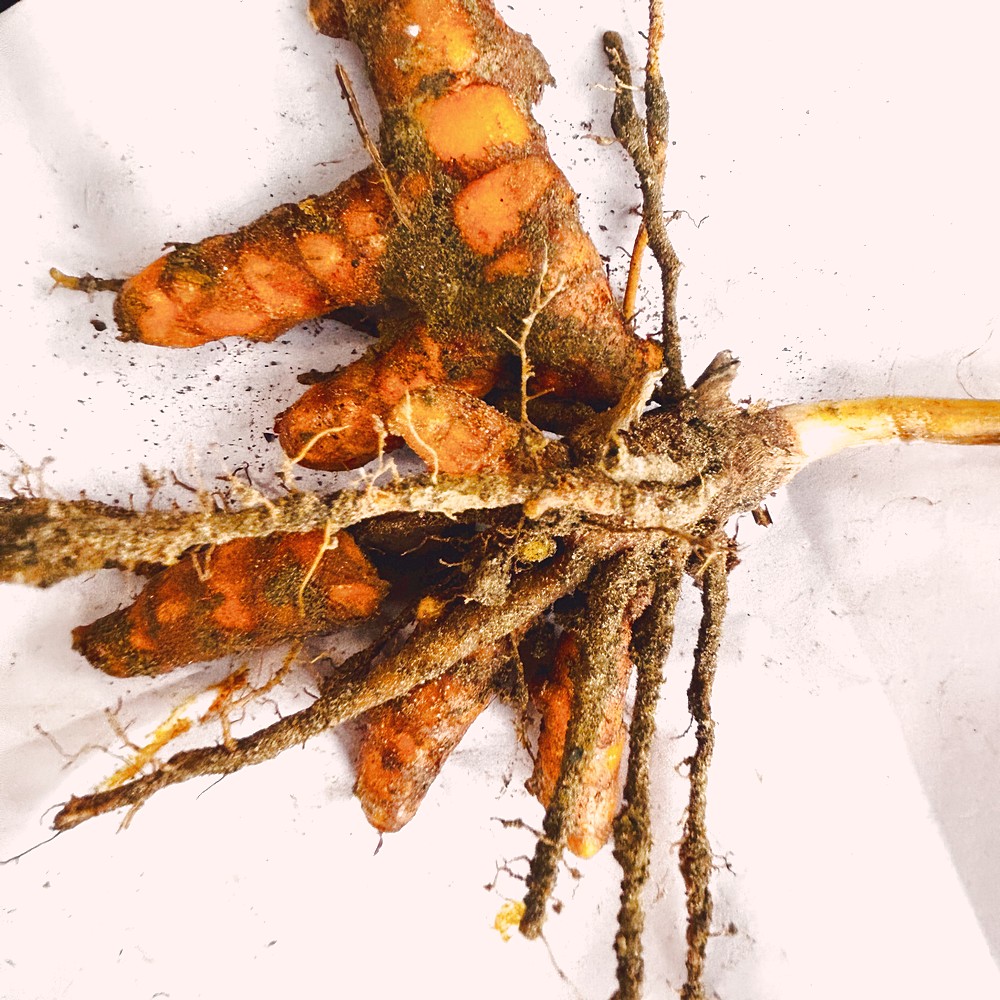
Label: Rhizome Healthy Root